Plesiosaur

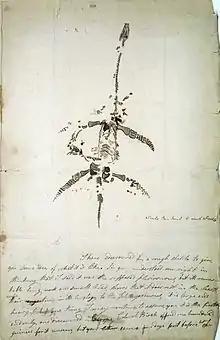
Complete "Plesiosaurus" skeleton (specimen NHMUK OR 22656) recovered by the Annings in 1823

In the early nineteenth century, plesiosaurs were still poorly known and their special build was not understood. No systematic distinction was made with ichthyosaurs, so the fossils of one group were sometimes combined with those of the other to obtain a more complete specimen. In 1821, a partial skeleton discovered in the collection of Colonel Thomas James Birch, was described by William Conybeare and Henry Thomas De la Beche, and recognised as representing a distinctive group. A new genus was named, "Plesiosaurus". The generic name was derived from the Ancient Greek πλήσιος, "plèsios", "closer to" and the Latinised "saurus", in the meaning of "saurian", to express that "Plesiosaurus" was in the Chain of Being more closely positioned to the Sauria, particularly the crocodile, than "Ichthyosaurus", which had the form of a more lowly fish. The name should thus be rather read as "approaching the Sauria" or "near reptile" than as "near lizard". Parts of the specimen are still present in the Oxford University Museum of Natural History.